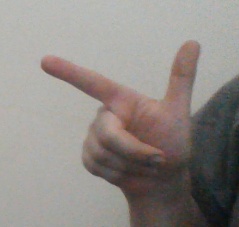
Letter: yaa